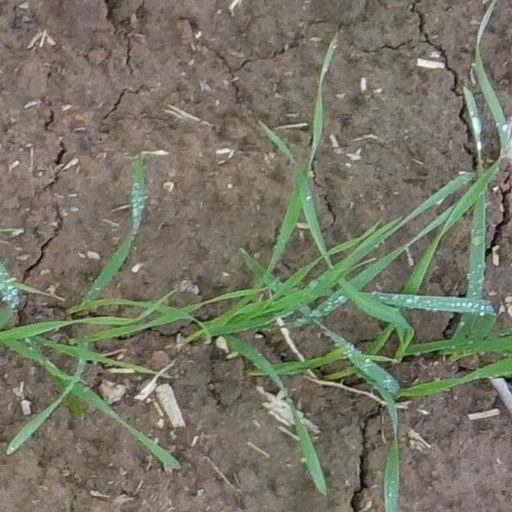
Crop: wheat